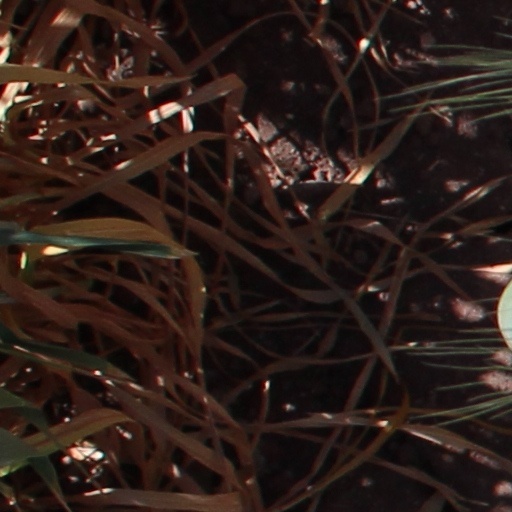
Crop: wheat